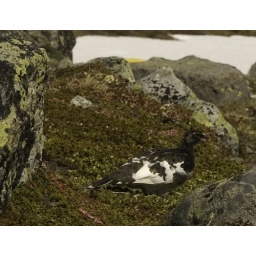
A bird who lives in the mountains above thr threelevel.